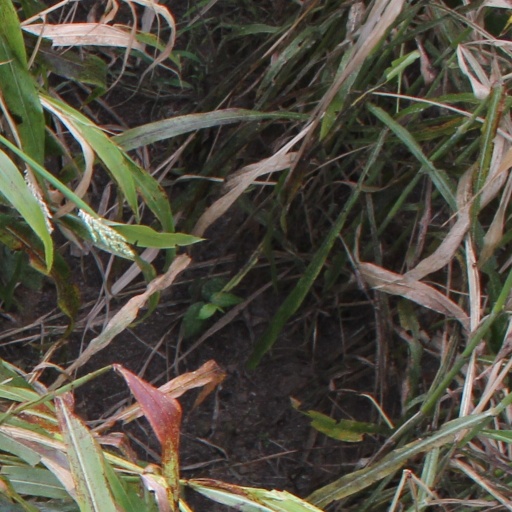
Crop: sorghum